List of number-one singles of 2015 (Ireland)

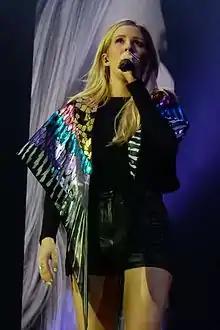
Ellie Goulding spent six consecutive weeks at number one with her first number one Love Me like You Do.

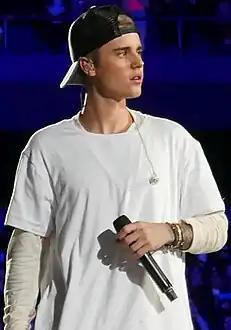
Justin Bieber gained three number ones in 2015 with What Do You Mean?, Sorry and Love Yourself.

The Irish Singles Chart ranks the best-performing singles in Ireland, as compiled by Chart-Track on behalf of the Irish Recorded Music Association.